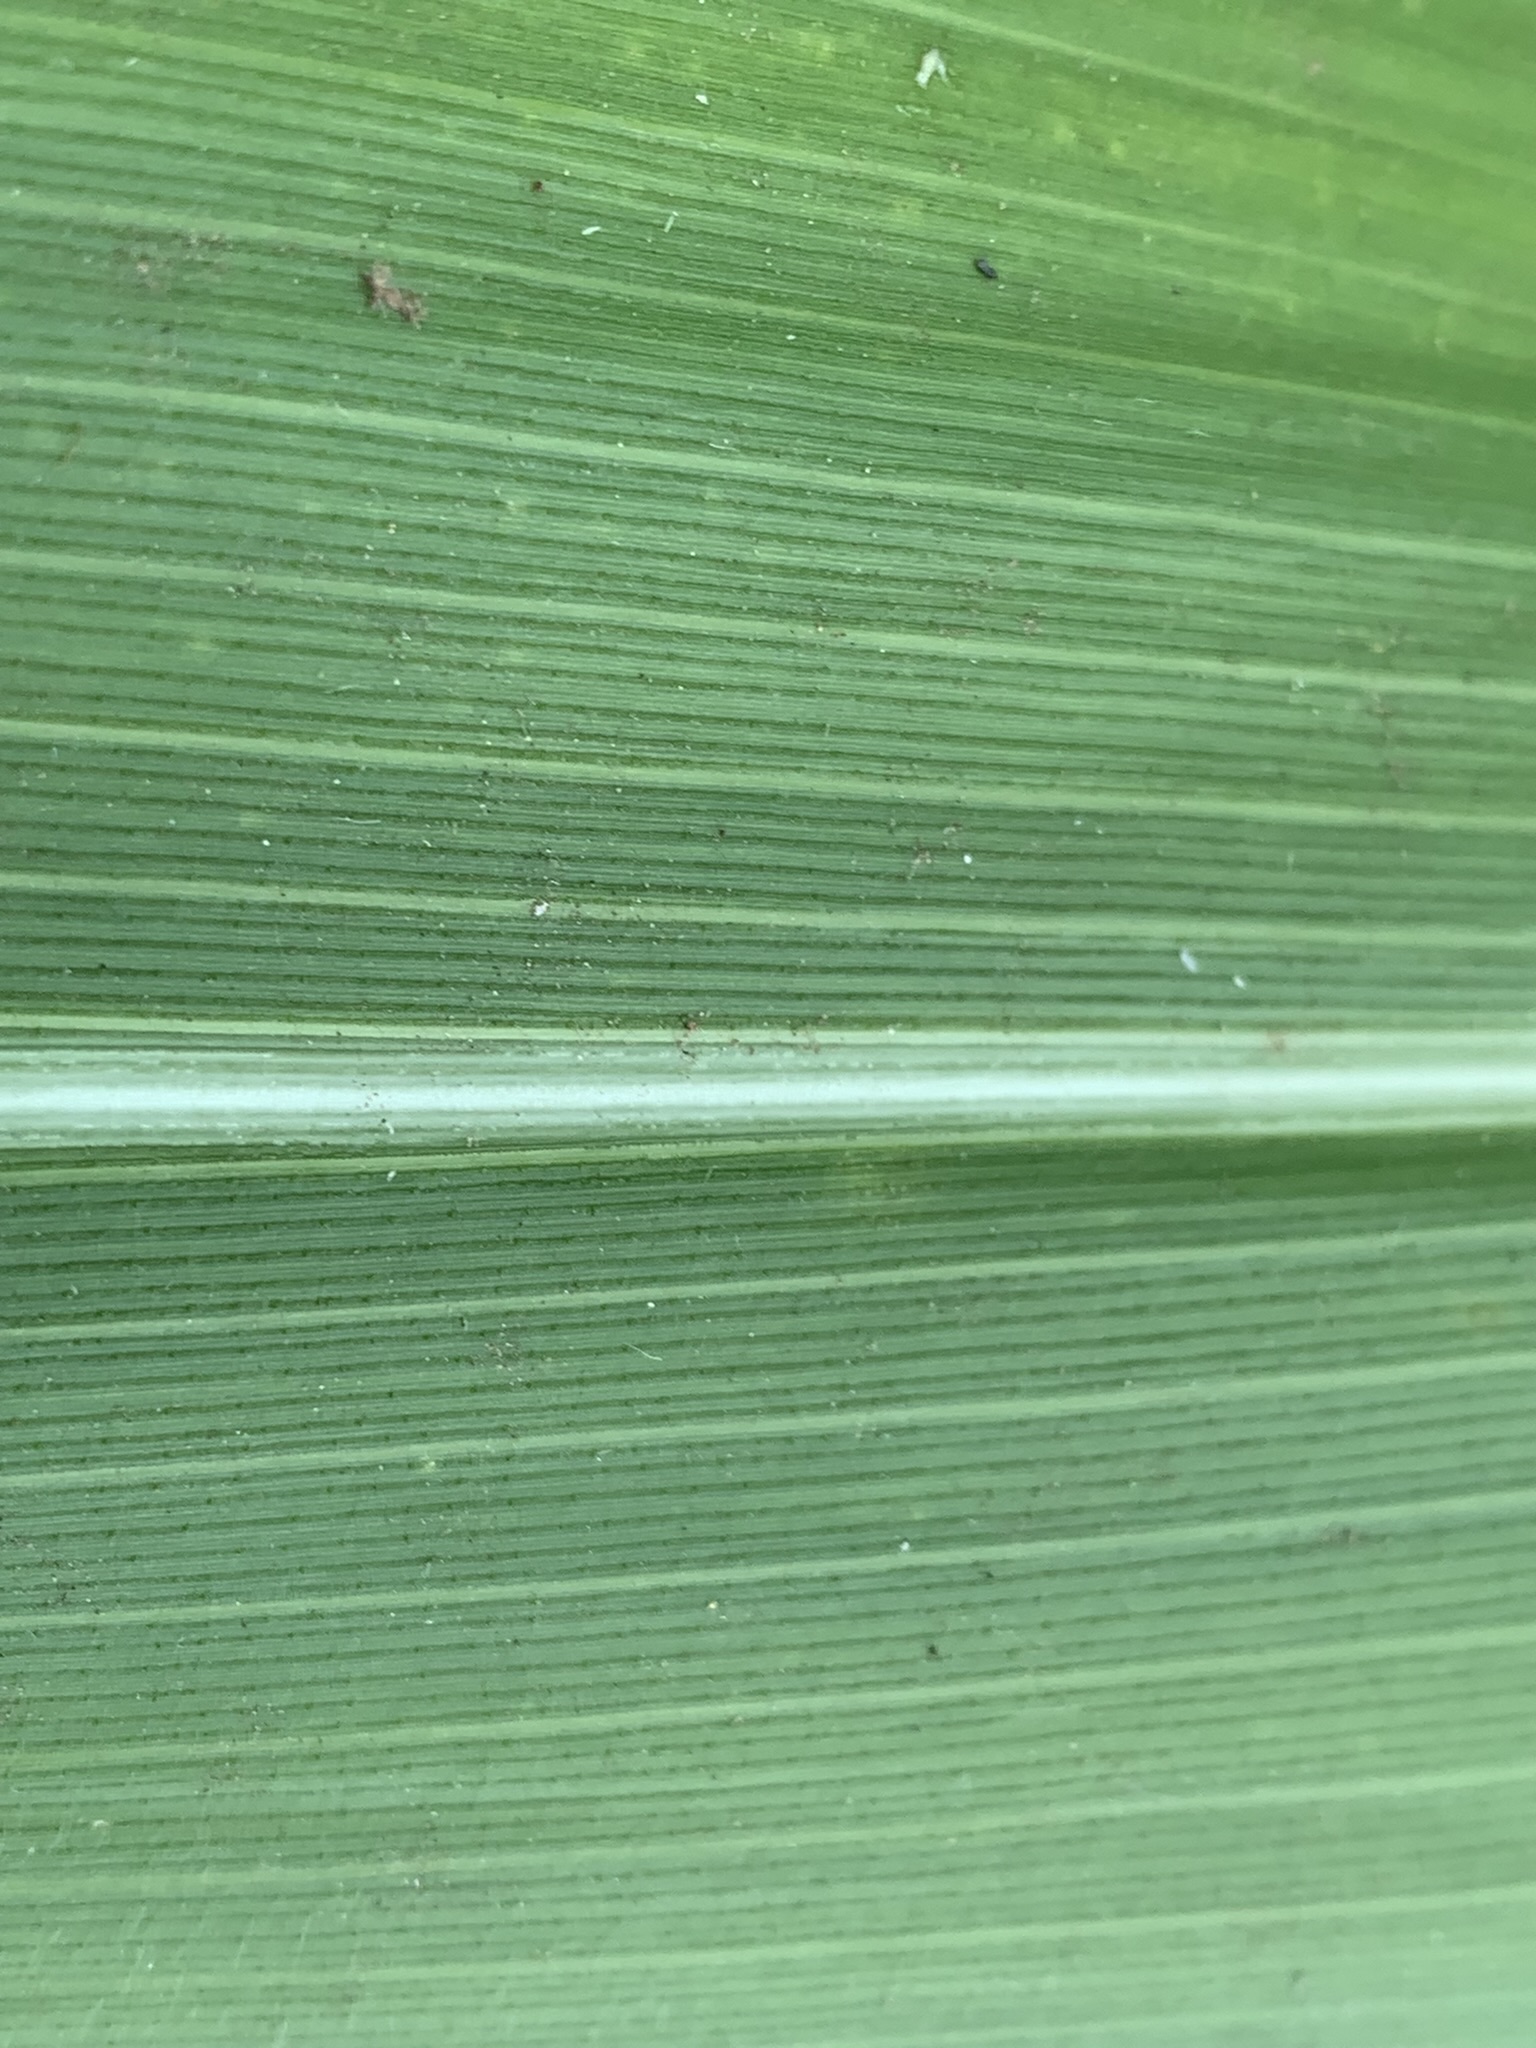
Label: Healthy